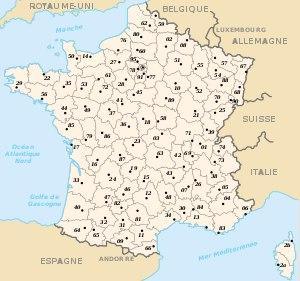
L'histoire des départements français, depuis la création des départements en 1790, résulte principalement des ajustements successifs du territoire de la France.
ISO 3166-2 – Données pour la France.